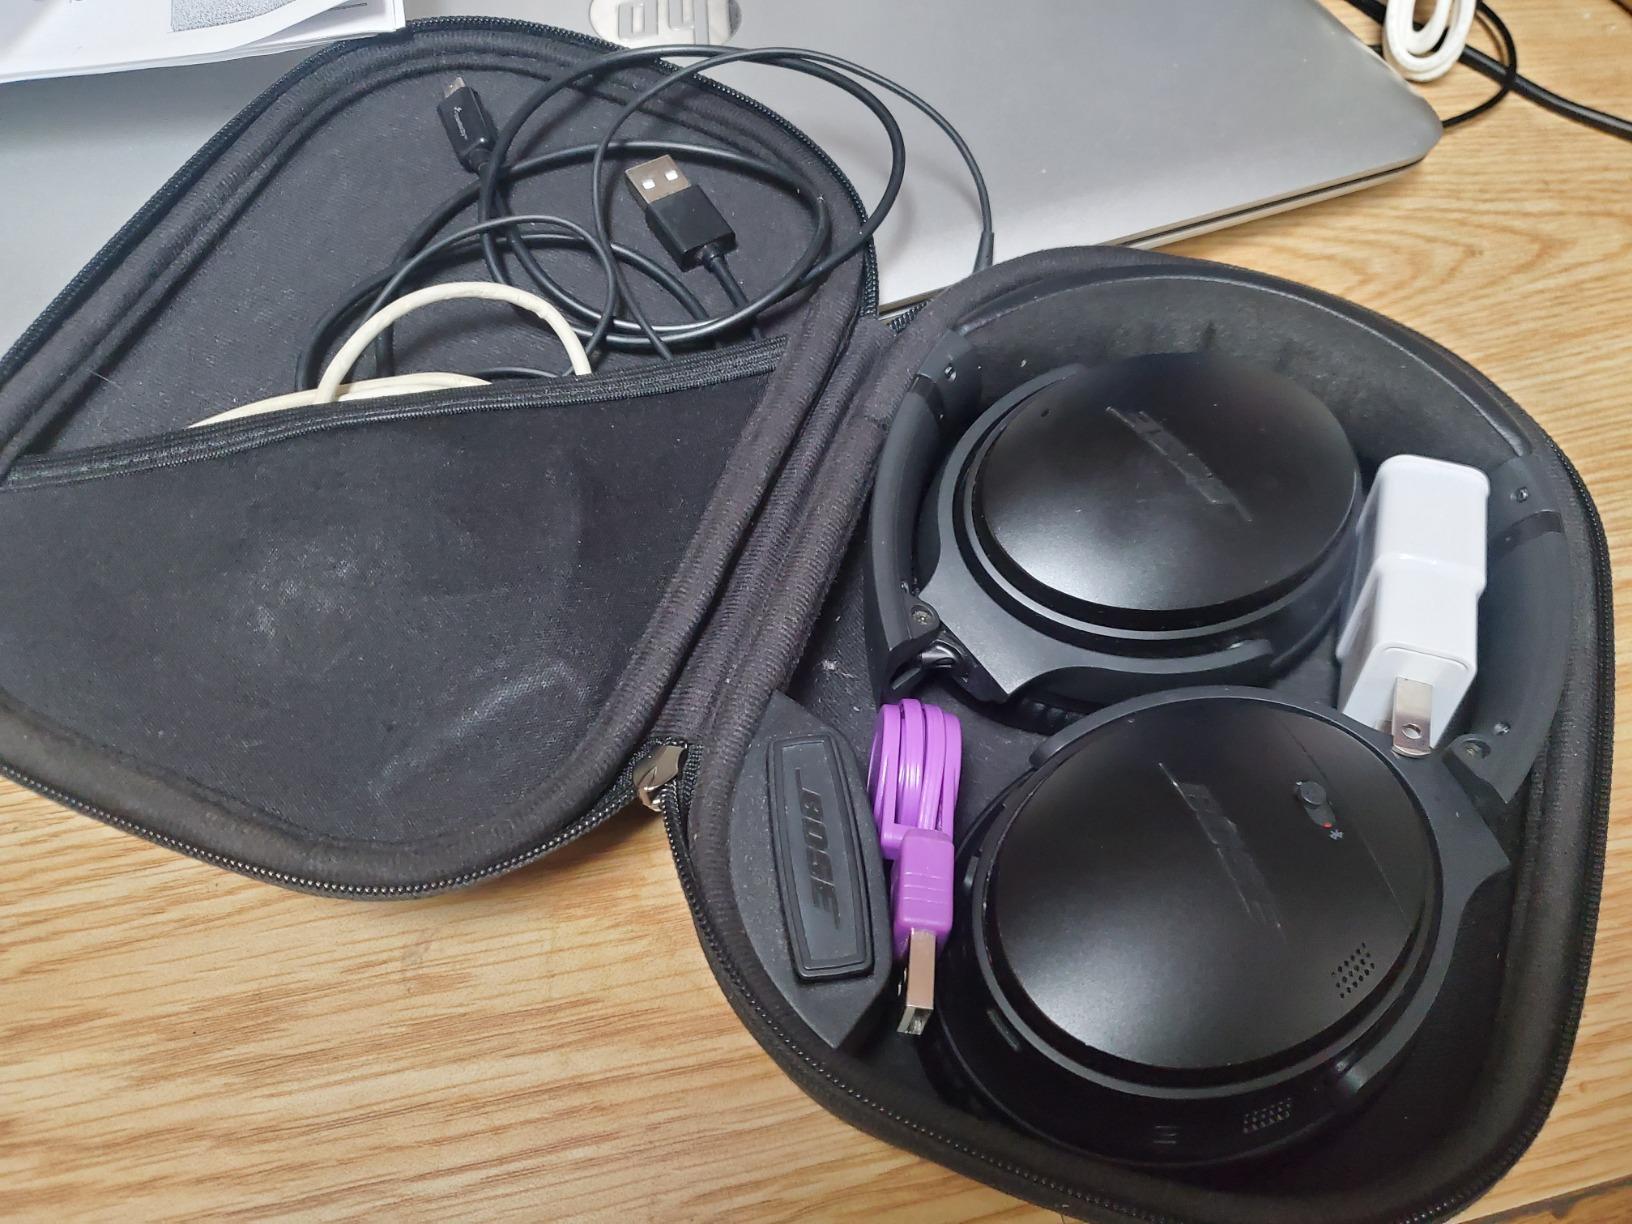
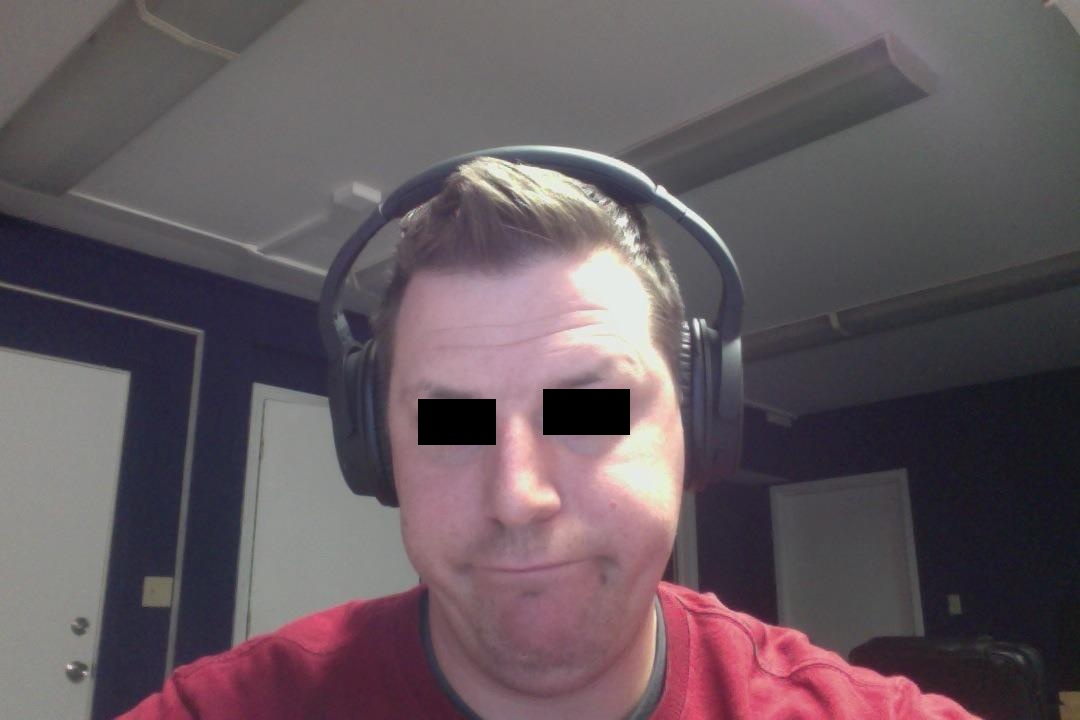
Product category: headphones
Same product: no